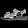
Label: Sandal